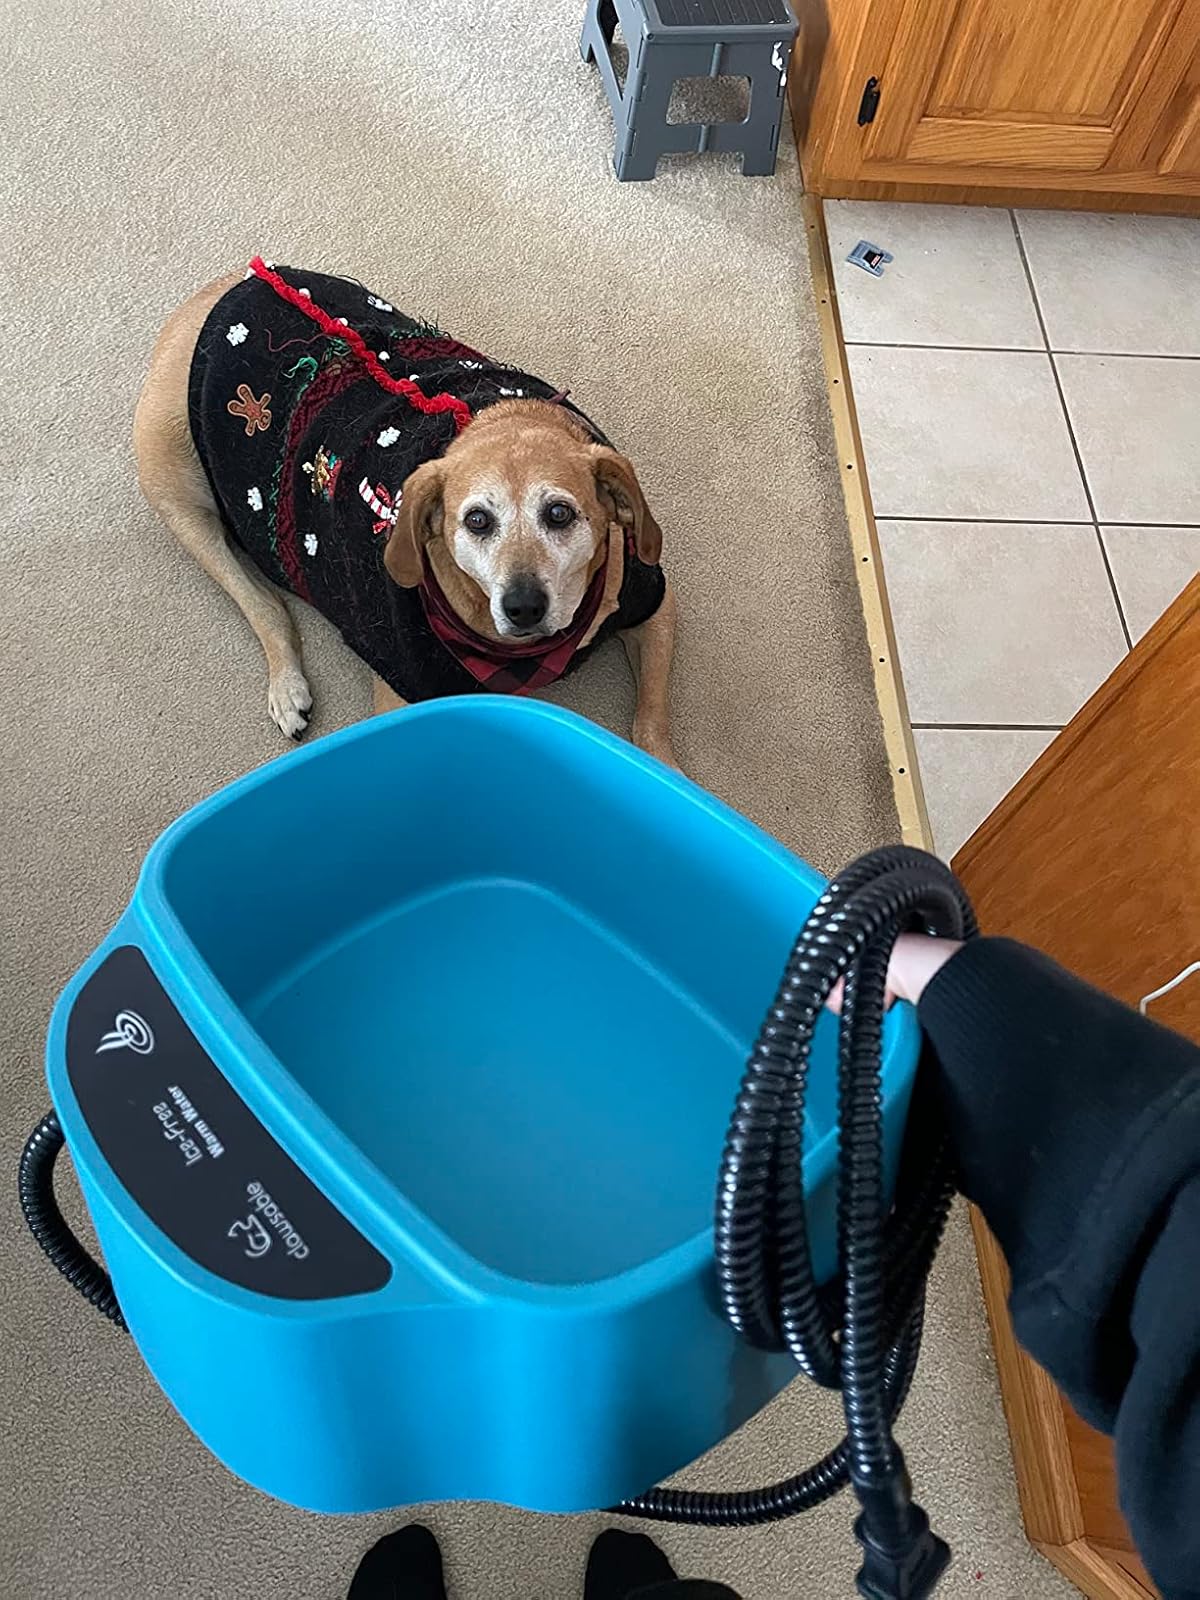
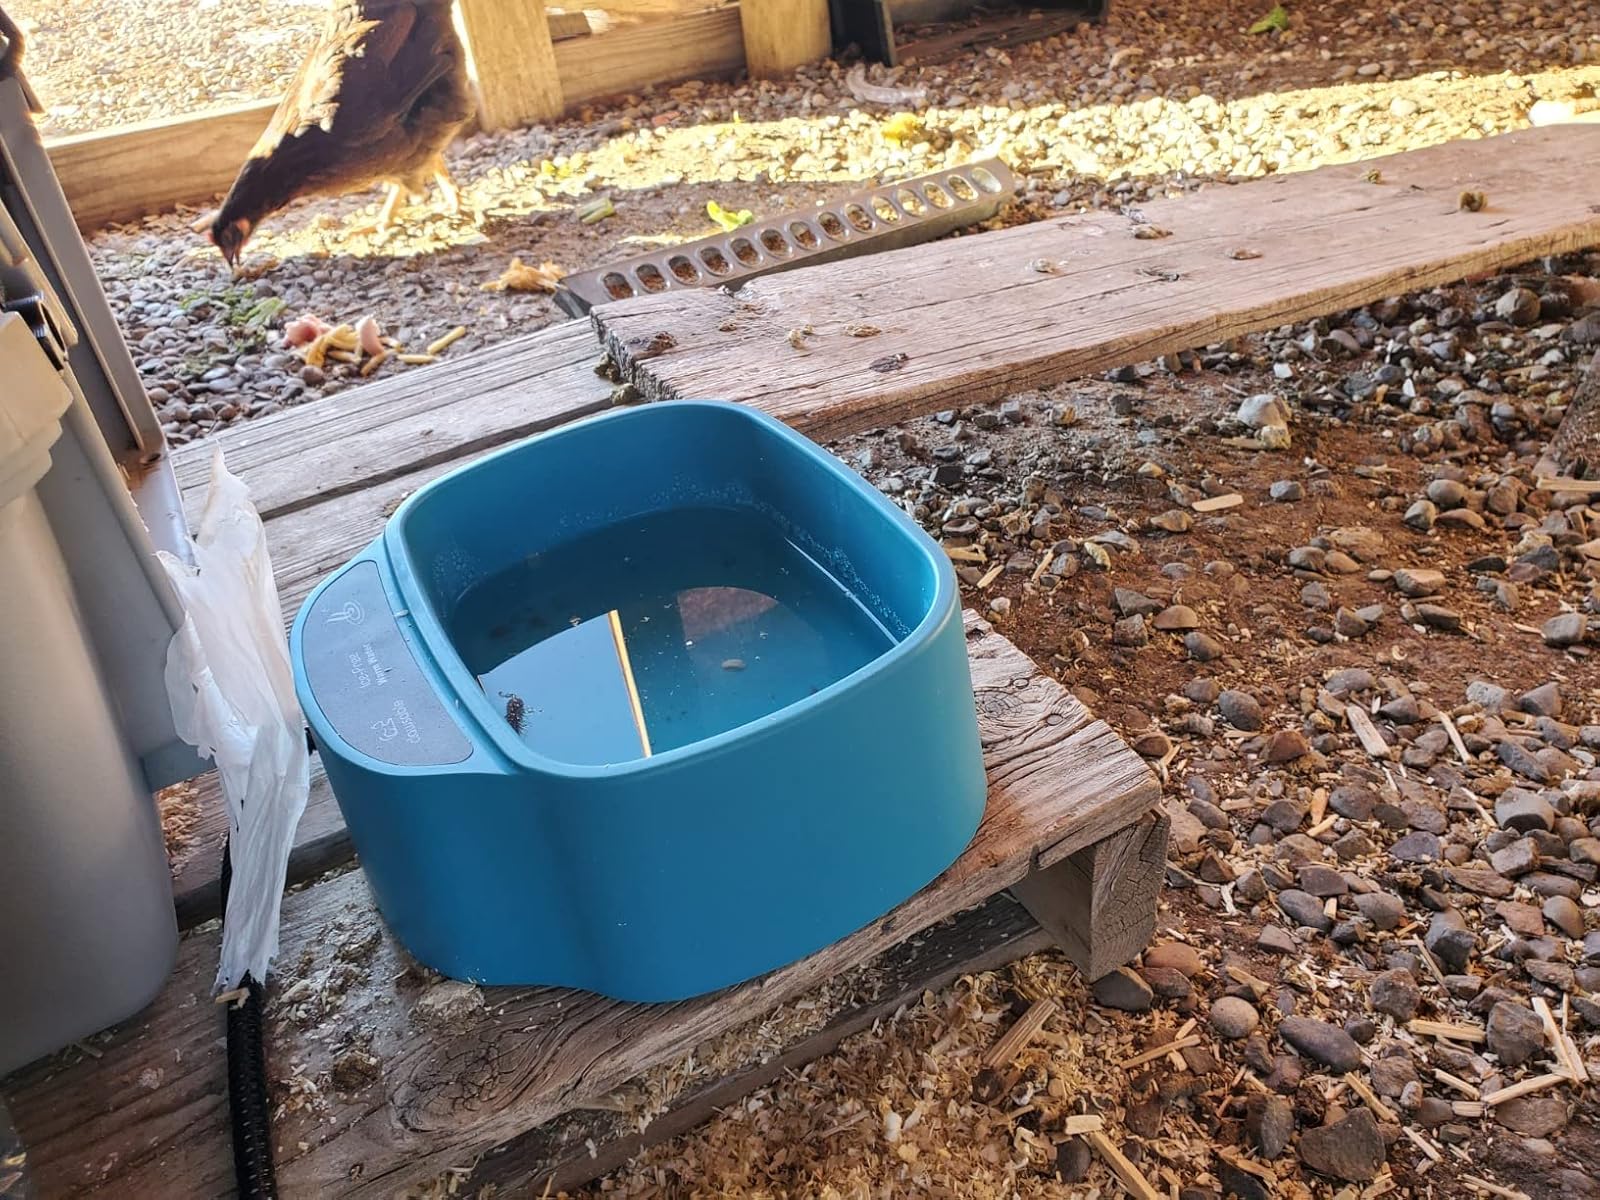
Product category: items_bowl
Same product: yes